Mass media in North Korea

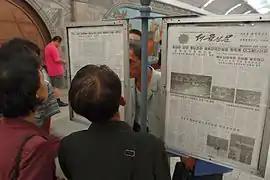
A public newspaper reading stand in Pyongyang

North Korea has 12 principal newspapers and 20 major periodicals, all published in Pyongyang. Foreign newspapers are not sold on the streets of the capital. Every year, North Korean press jointly publishes a New Year editorial, also broadcast by KCNA, which regularly attracts the attention of the international news media.